Sick (2022 film)

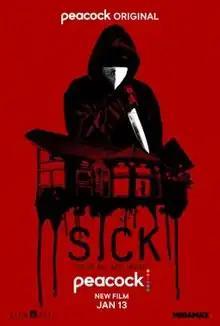
Release poster

Sick is a 2022 American slasher film directed by John Hyams and written by Kevin Williamson and Katelyn Crabb. The film stars Gideon Adlon, Beth Million, and Dylan Sprayberry. The film follows a pair of friends quarantined at a lake house where they are then hunted by a mysterious killer.